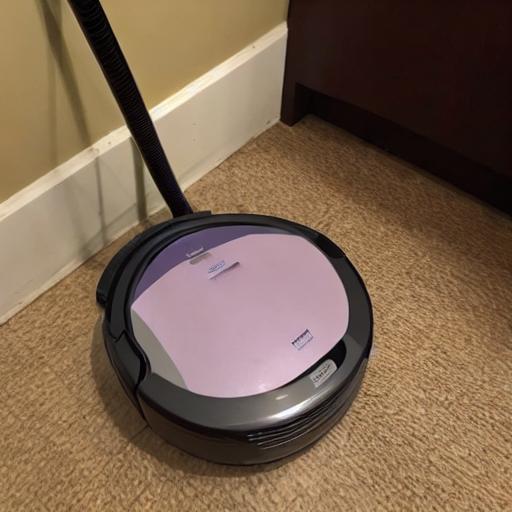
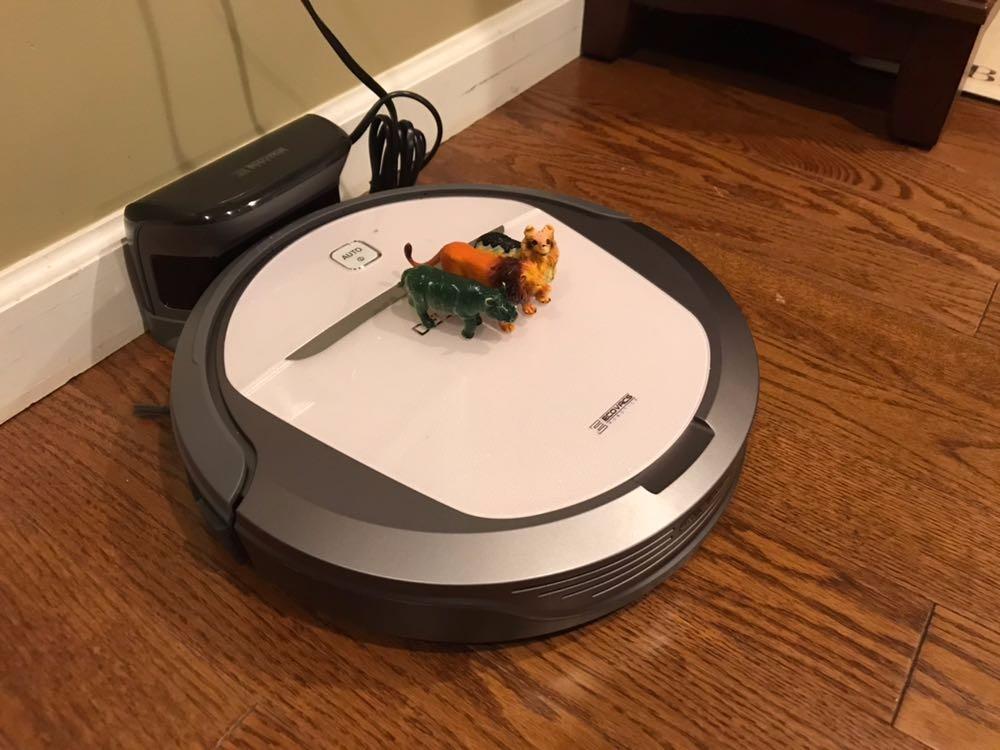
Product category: items_vacuum
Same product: no